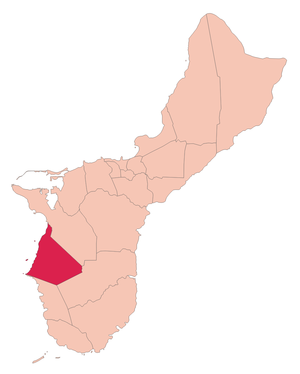
Agat est l'une des dix-neuf villes du territoire des États-Unis de Guam.